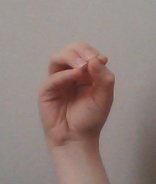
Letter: ha